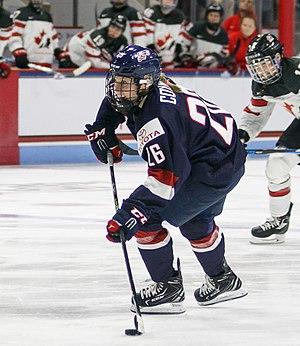
Kendall Coyne Schofield, Kendall Coyne de son nom de jeune fille, est une joueuse américaine de hockey sur glace évoluant dans la ligue élite féminine en tant qu'ailier gauche. Elle a remporté deux titres olympiques, une Médaille d'argent aux Jeux olympiques de Sotchi en 2014 et une médaille d'or aux Jeux olympiques de Pyeongchang en 2018. Elle a également représenté les États-Unis dans 7 championnats du monde, remportant 6 médailles d'or et 1 médaille d'argent.